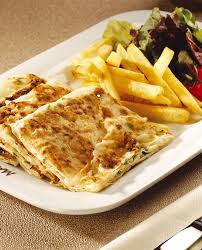
Yemek: gozleme